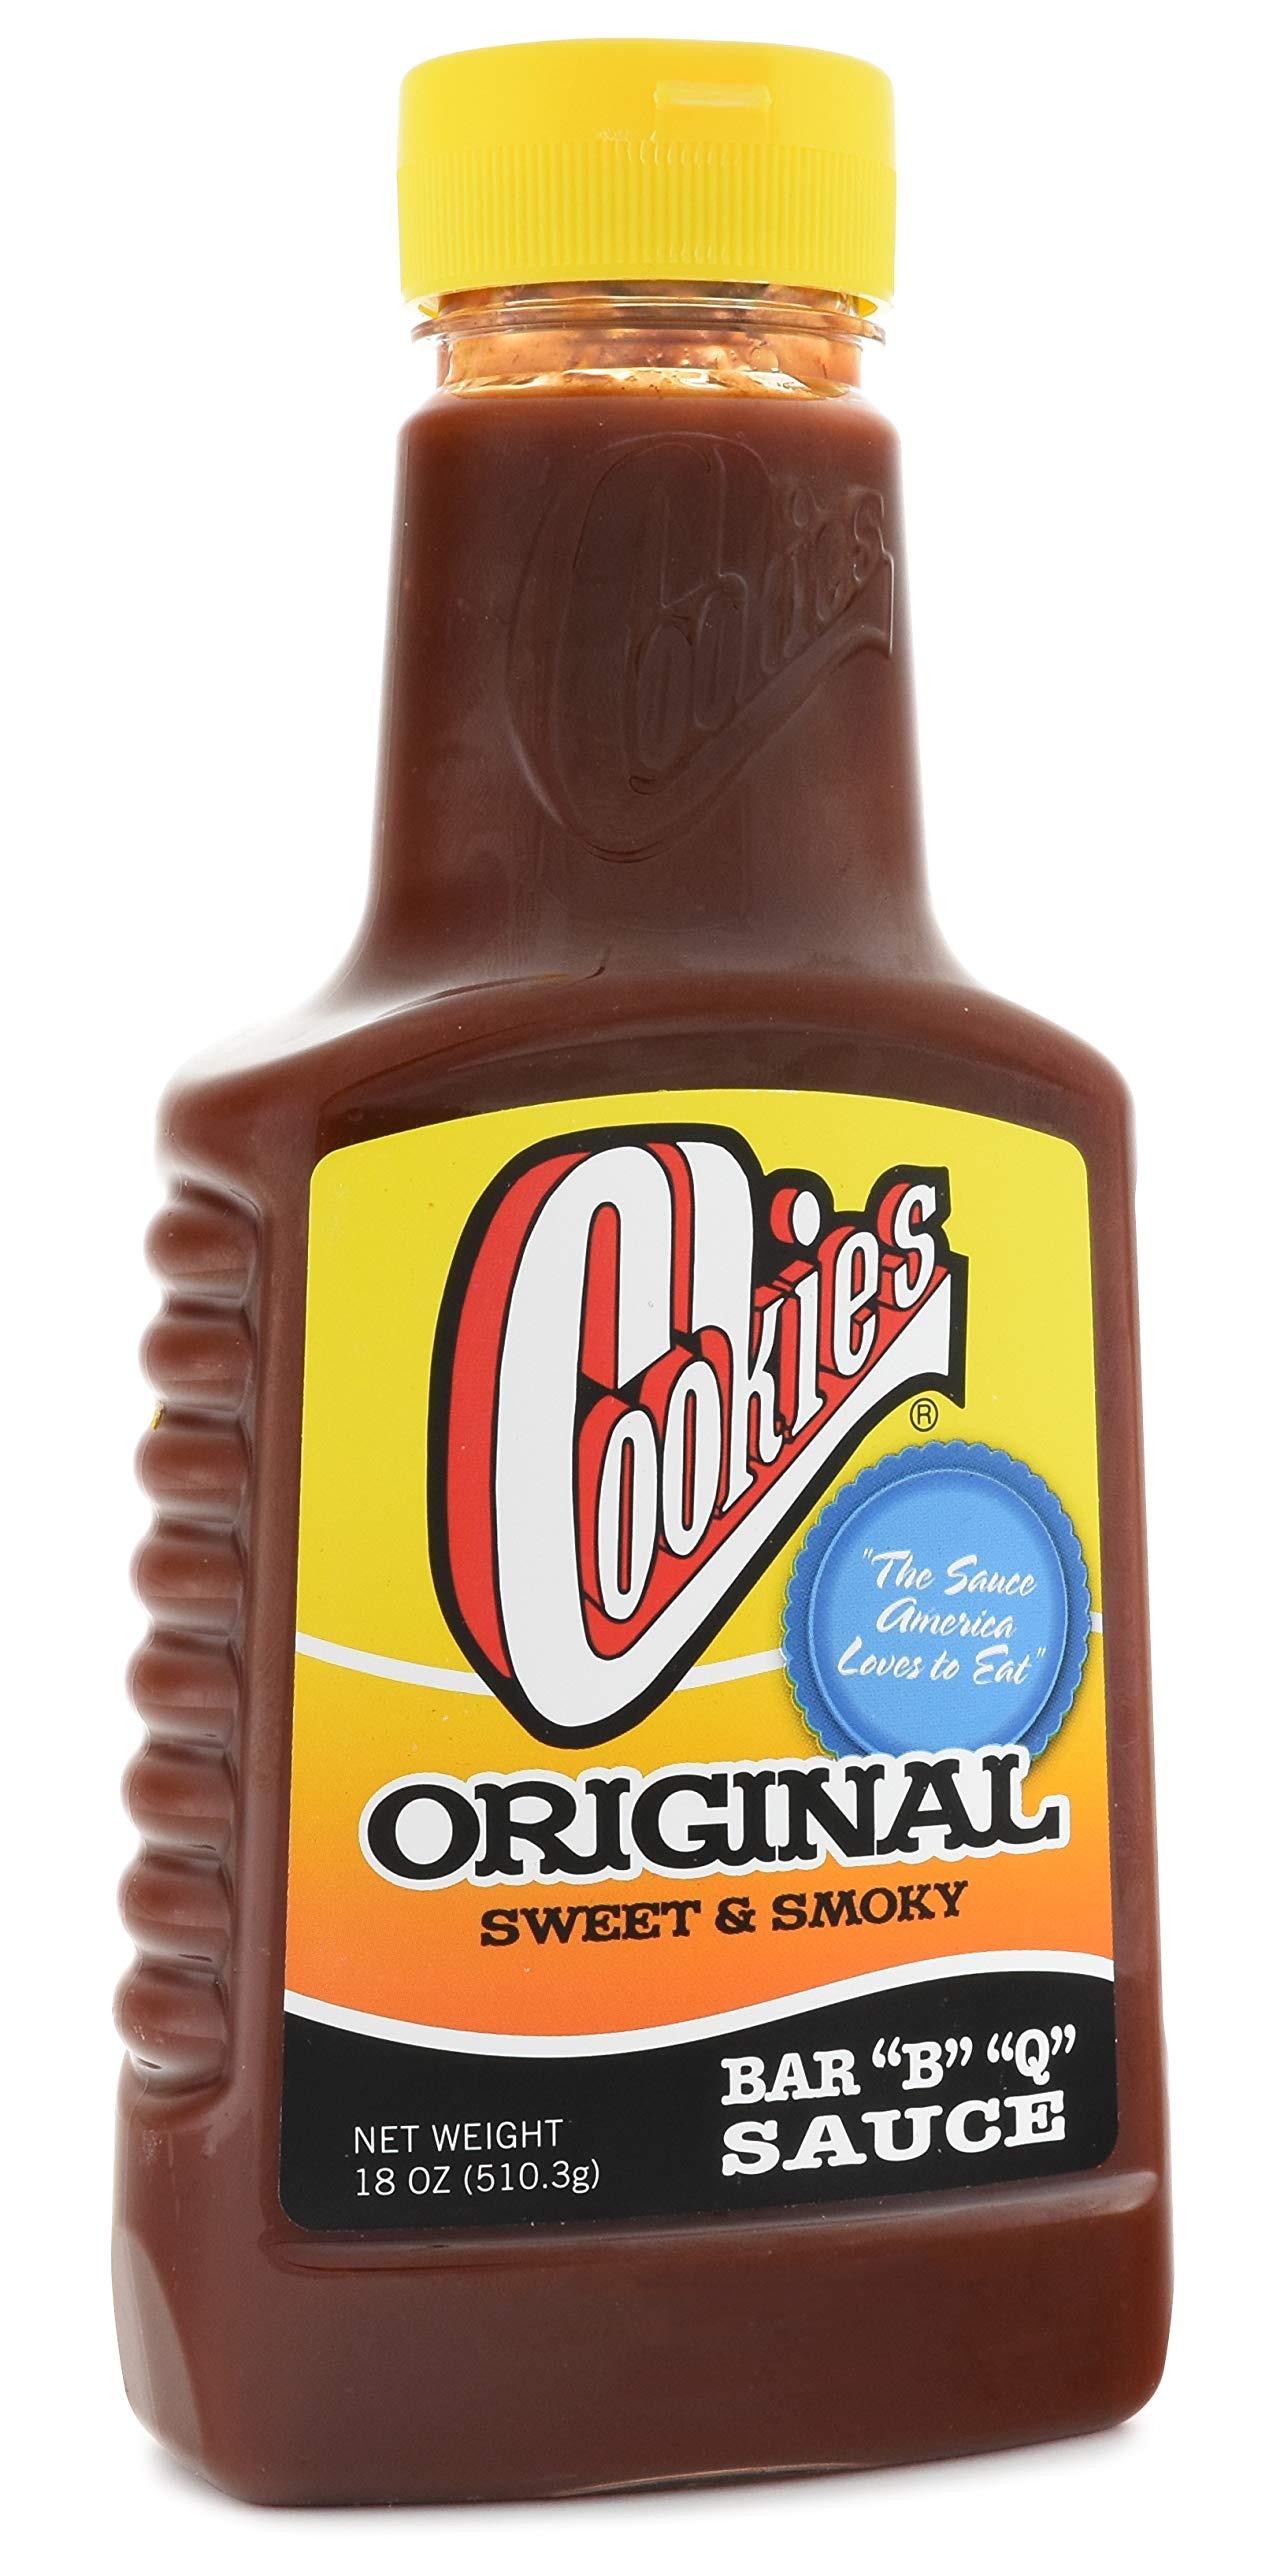
Item Name: Cookies Original Sweet and Smoky BBQ Sauce, 18 Ounce
Bullet Point 1: SERIOUS FLAVOR: a thick, rich, sweet & smoky sauce, this is the flavor that made us famous in 1976
Bullet Point 2: VERSATILE SAUCE: the perfect enhancement to all of your favorite cuts of meat and main dishes
Bullet Point 3: GLUTEN FREE: our sauce is gluten free with no high fructose corn syrup, MSG or fish allergens
Bullet Point 4: AWARD WINNING: our sauces have taken home top honors at America's most prestigious BBQ competitions
Bullet Point 5: MADE IN IOWA: family owned & operated, Cookies sauces are handcrafted with high quality ingredients
Product Description: A thick, rich, sweet and smoky sauce, this is the flavor that made us famous and the recipe hasn’t changed since its creation in 1976. Cookies Original BBQ Sauce is the perfect enhancement to your favorite cuts of meat and main dishes. Use it instead of boring ‘ol ketchup. For over forty years, Cookies Food Products has been home to some of America’s most-loved sauces and seasonings. Born and raised in the Heartland, each of award-winning products are made with wholesome, high quality ingredients that make all of your favorite foods taste better. Remember, Smart Cookies Use Cookies!
Value: 18.0
Unit: Ounce

Price: 3.19